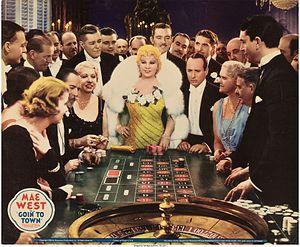
Je veux être une lady est un film américain réalisé par Alexander Hall, sorti en 1935.
Mae West, née Mary Jane West, le 17 août 1893 à Brooklyn aux États-Unis, est une actrice, une chanteuse et une scénariste américaine. Elle est un véritable sex-symbol des années 1920 aux années 1940. Elle meurt le 22 novembre 1980 à Los Angeles.